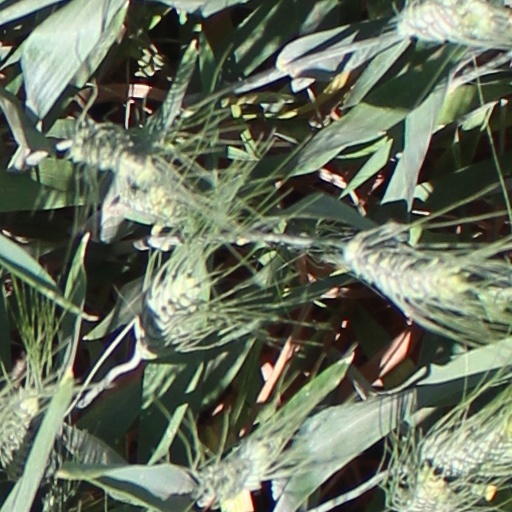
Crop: wheat